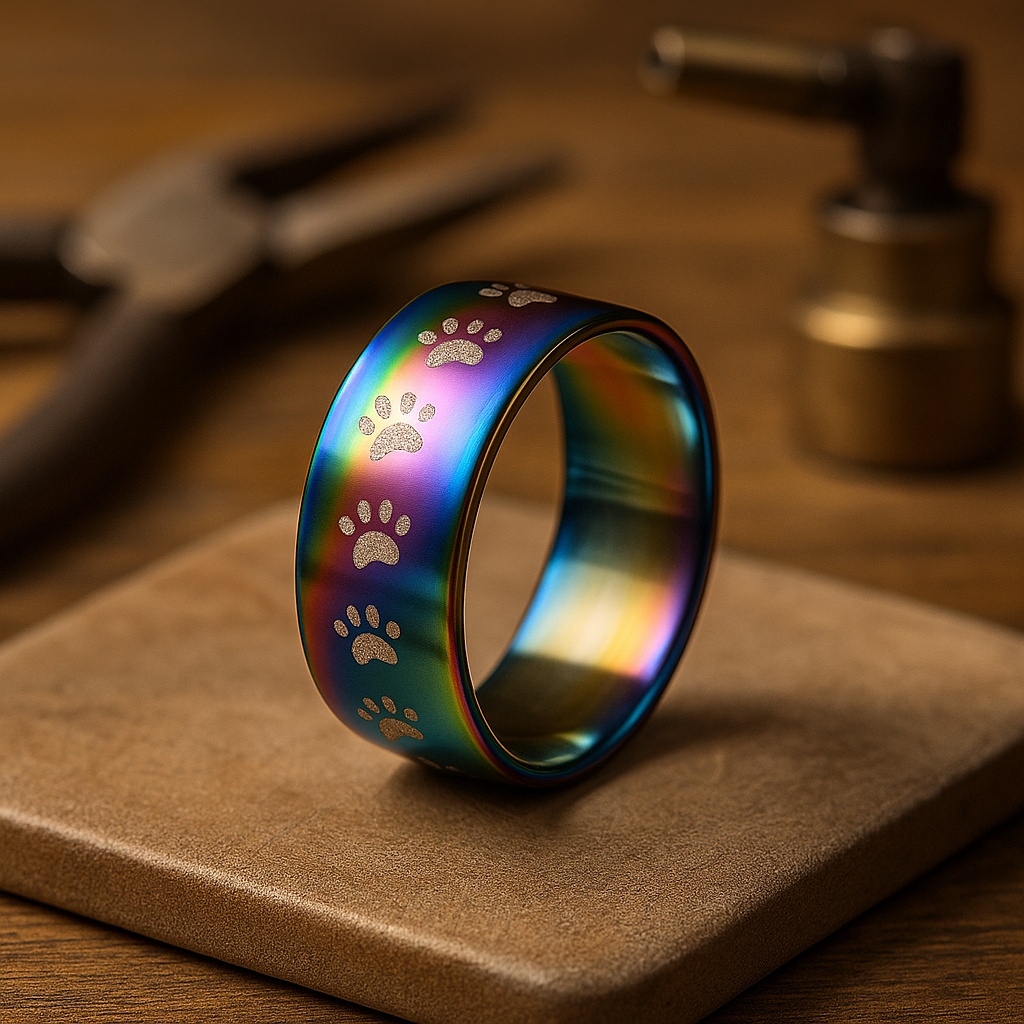
Ručně vyrobený prsten z nerezové oceli s motivem duhy a otiskem tlapky
Ručně vyrobený prsten z nerezové oceli s otiskem tlapky Oslavte svou lásku ke zvířatům barevným a výrazným způsobem s tímto prstenem z nerezové oceli s otiskem tlapky. Tento unisexový design pro ženy i muže zdobí vygravírované otisky tlapek na lesklém, vícebarevném povrchu – ideální pro všechny, kteří nosí své zvířecí společníky vždy v srdci. Prsten je vyroben z odolné nerezové oceli a je nejen opravdovým magnetem pro oči, ale také se příjemně nosí – ideální pro každodenní nošení nebo jako originální dárek k narozeninám, na oslavu nebo jen tak. Duhový povrch dodává šperku osobní nádech a symbolizuje radost, rozmanitost a věčnou lásku. Ať už jste psí táta, kočičí máma nebo hrdý milovník zvířat – t ento prsten je nositelnou poctou otiskům tlapek, které navždy ovlivňují náš život. Zvláštnosti: Vyrobeno z odolné nerezové oceli S vygravírovaným motivem tlapky Unisex – vhodné pro muže i ženy Barevný duhový povrch s leštěnou vnitřní stranou Perfektní jako dárek pro milovníky zvířat, k narozeninám nebo zvláštním příležitostem Výrazný a významný doplněk pro všechny, kteří chtějí mít ducha svých zvířat vždy u sebe.
Brand: Martina Praha
Category: Apparel & Accessories > Jewelry > Rings